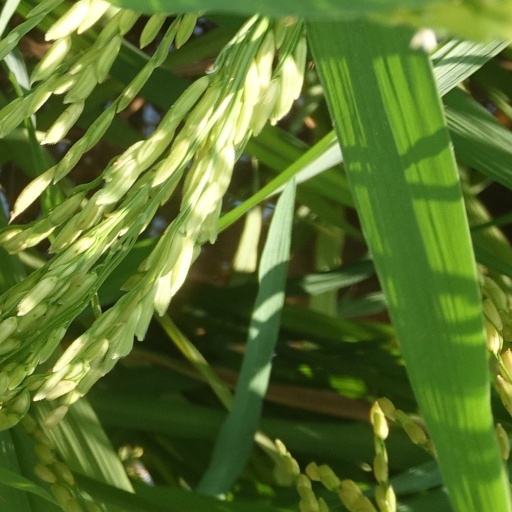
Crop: rice